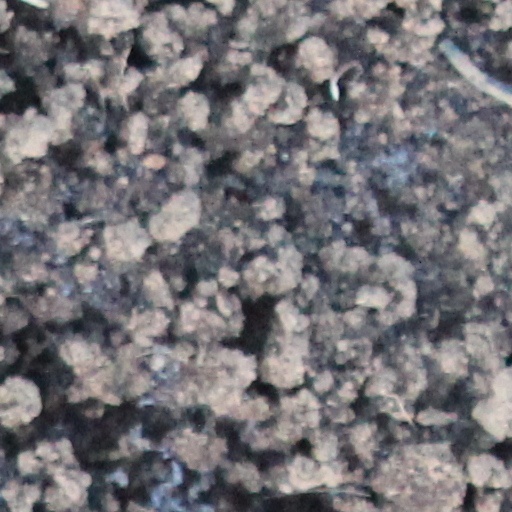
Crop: wheat